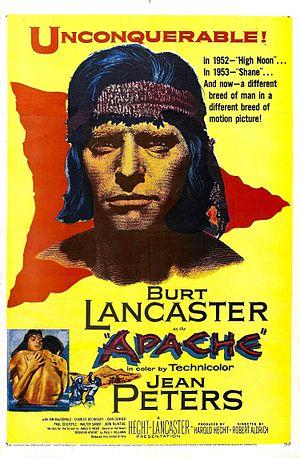
Bronco Apache est un film américain de Robert Aldrich sorti en 1954.